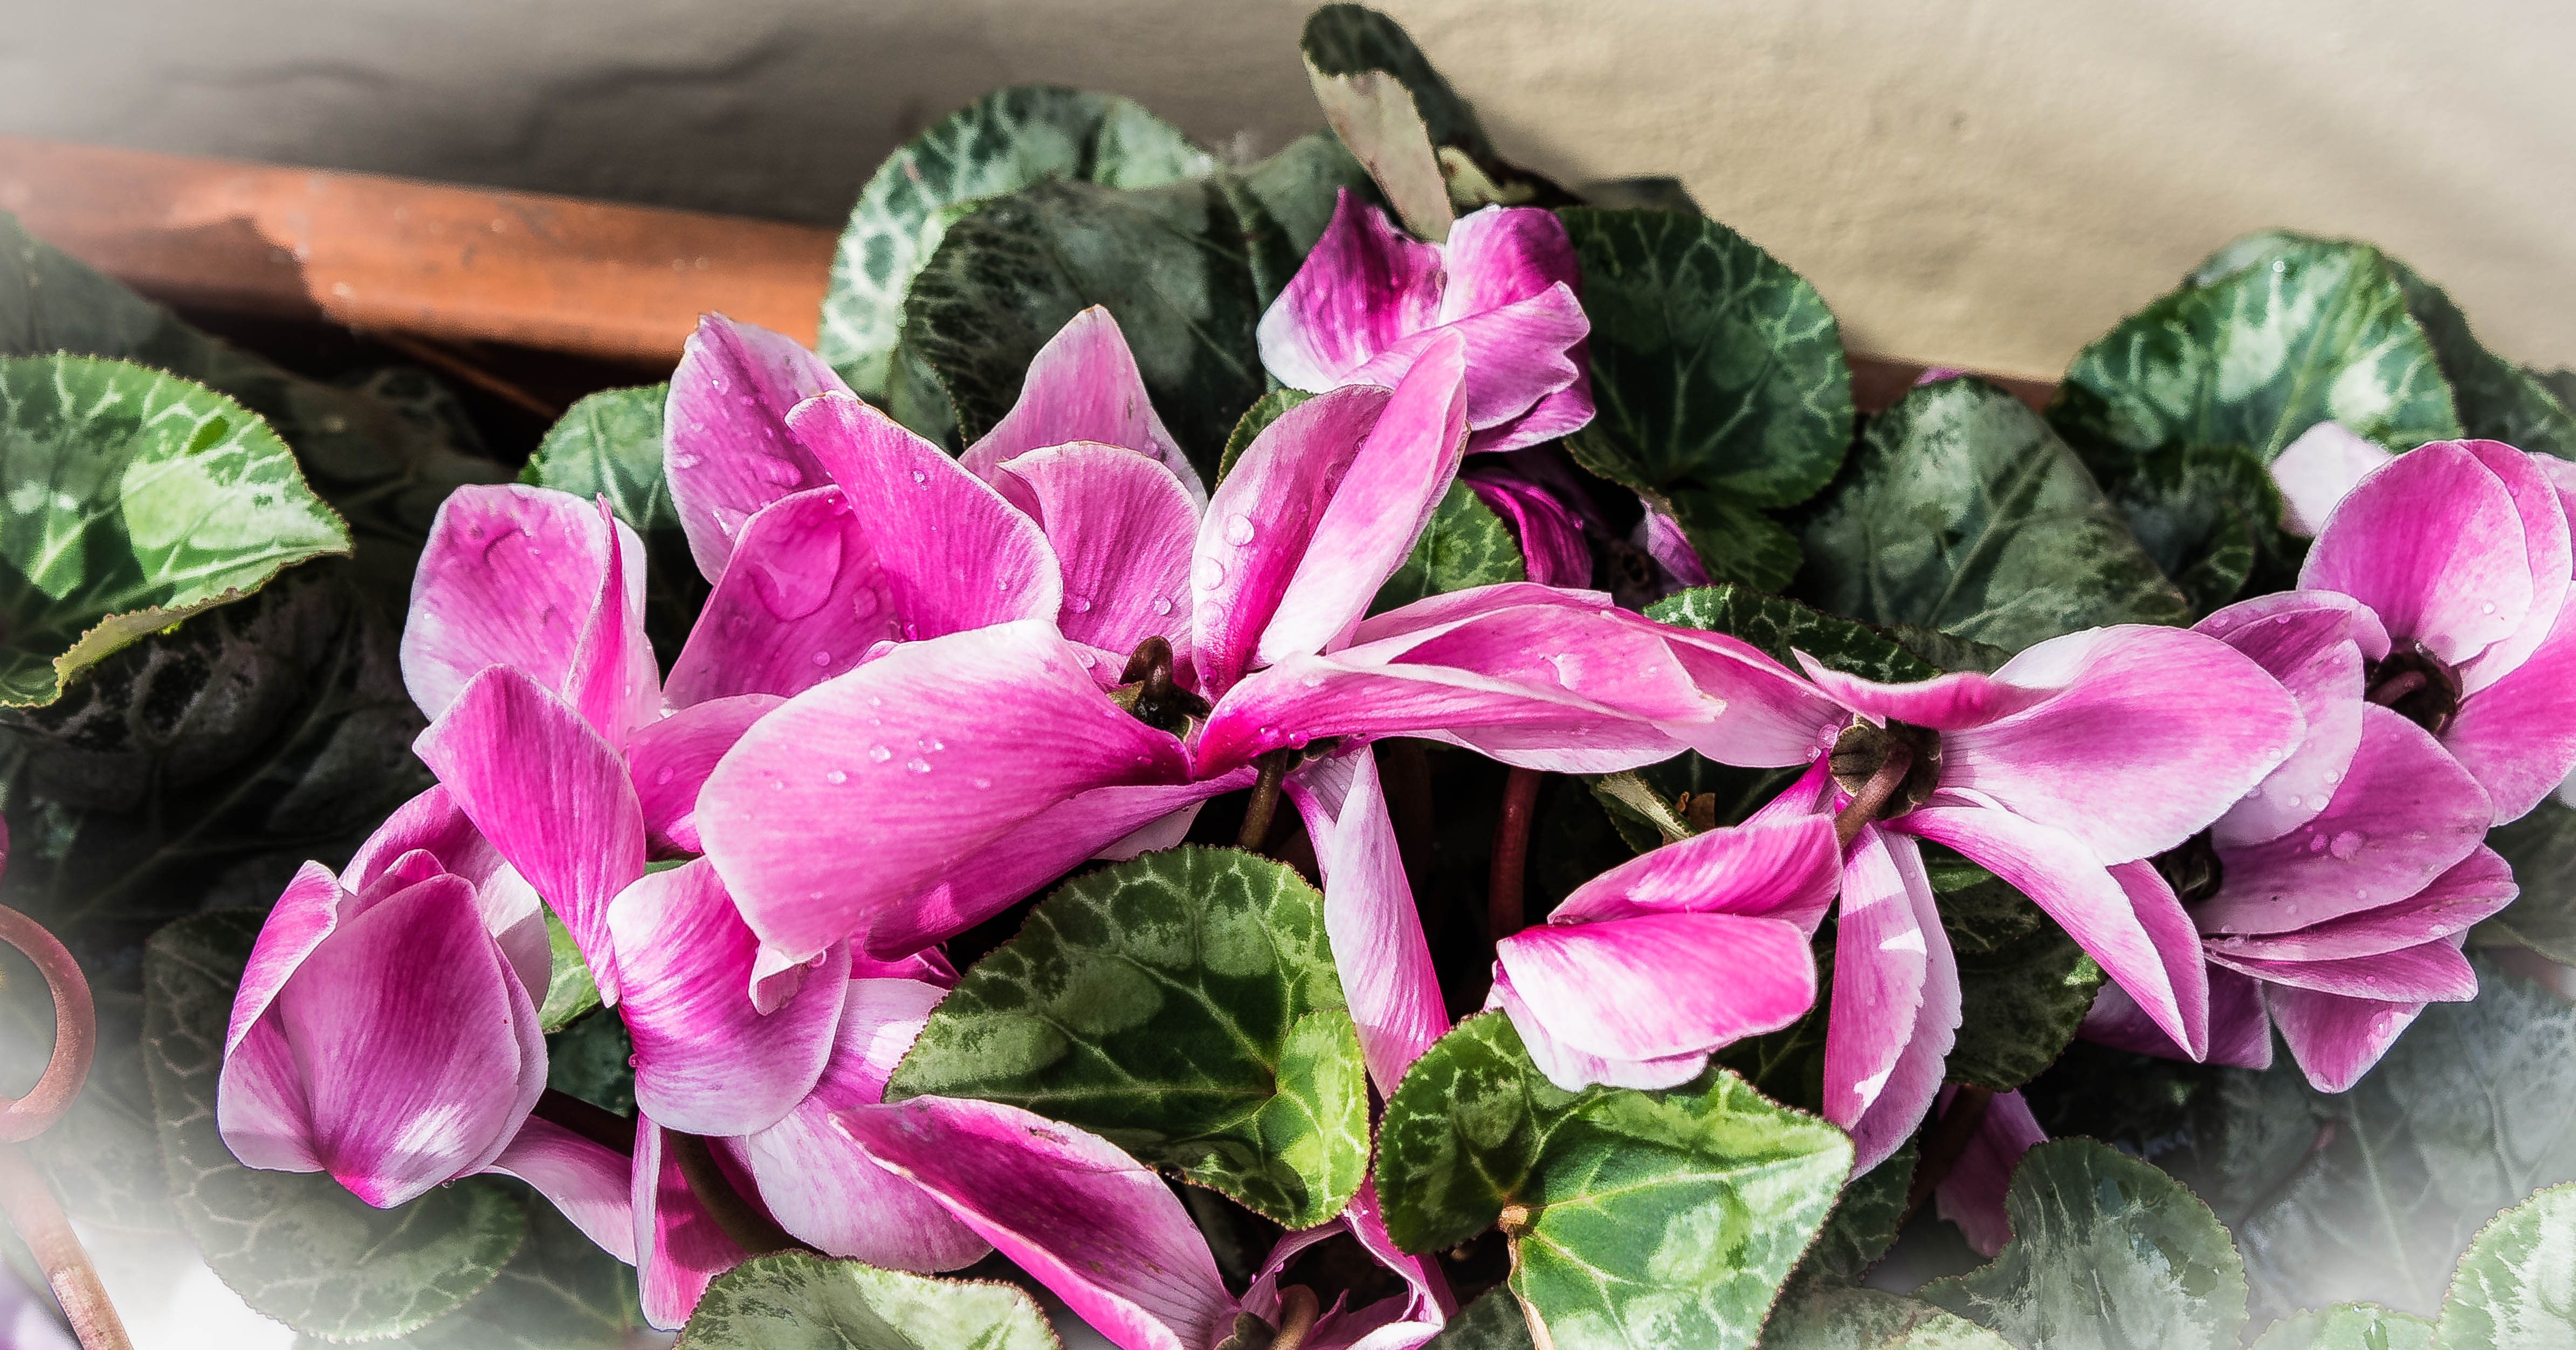
droplet, dew, plant, flower, petal, raindrop, pink, flora, dew drop, morning dew, flowers, beauty, cyclamen, floristry, spring flower, viola, pink flower, pink flowers, flowering plant, flower bouquet, floral design, land plant, violet family, flower arranging